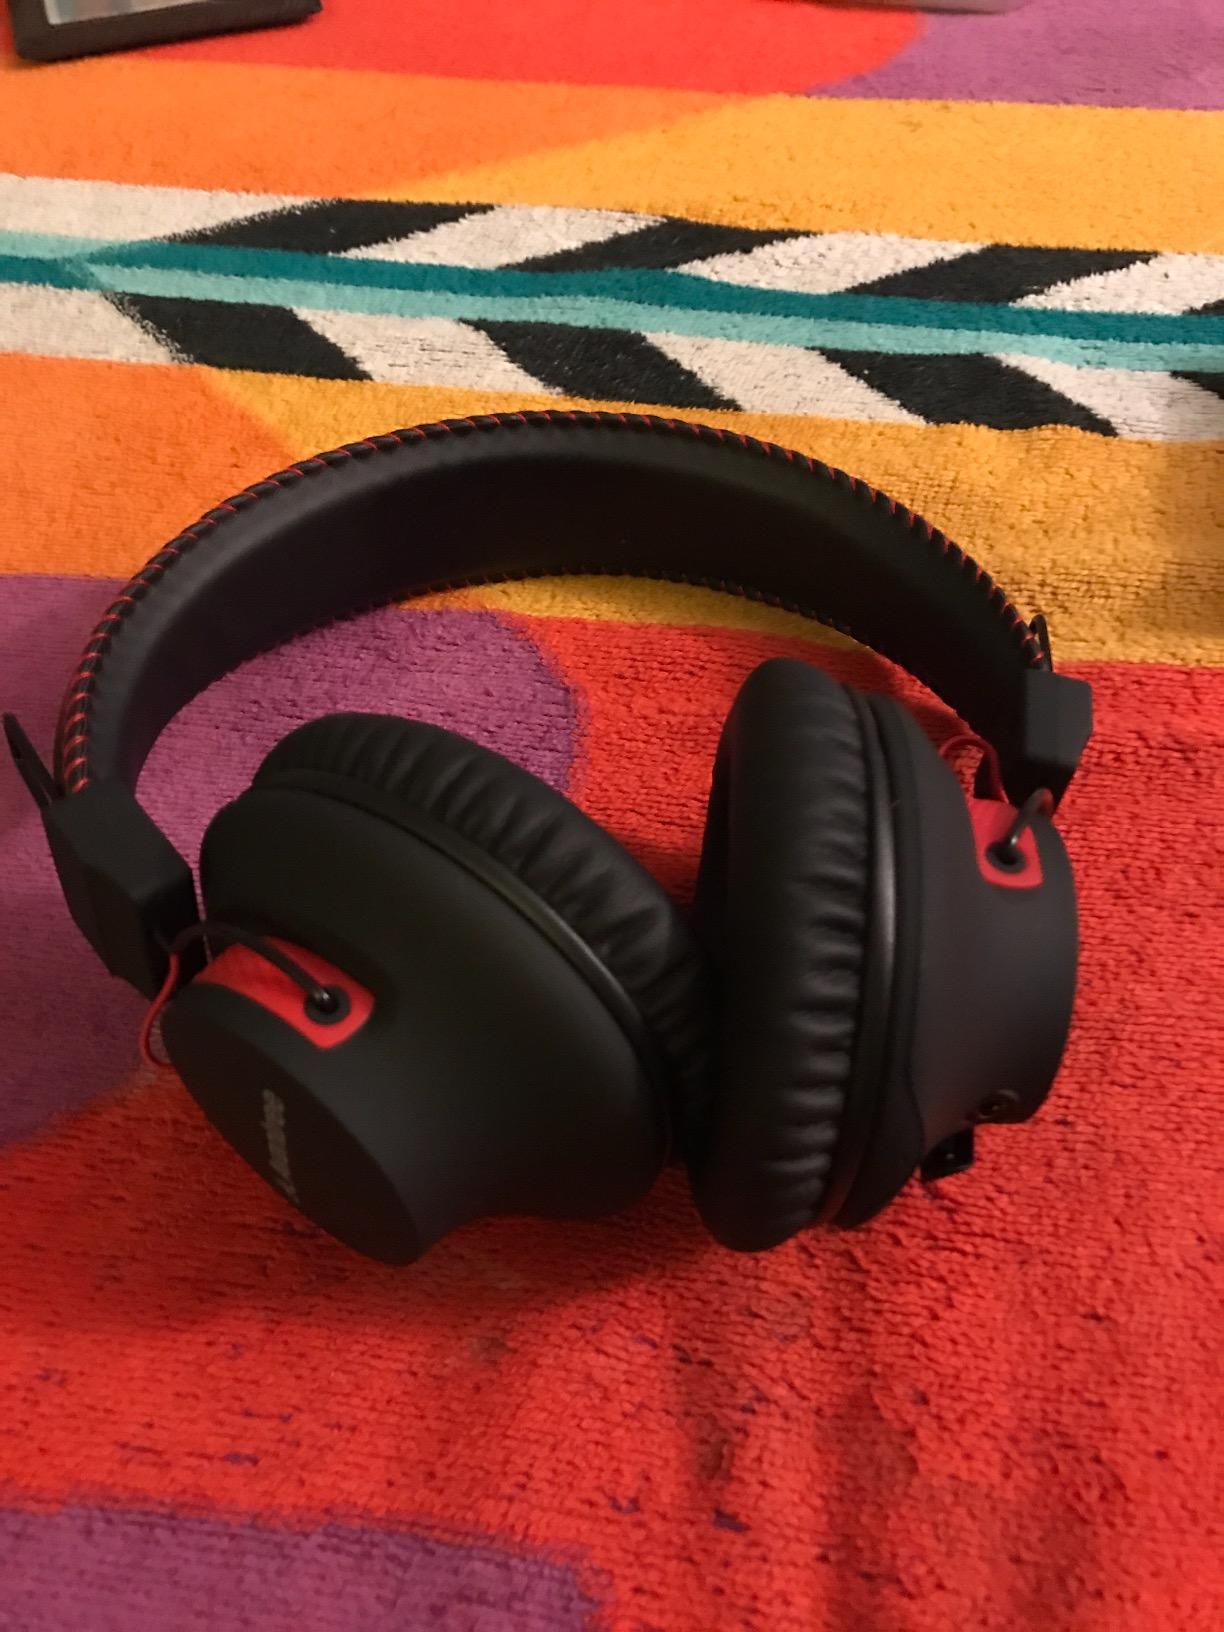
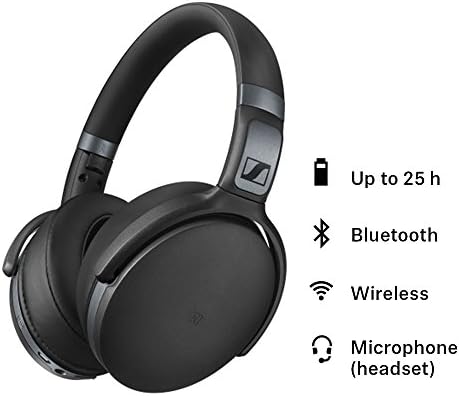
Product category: headphones
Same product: no